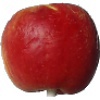
Label: red_yellow_apple